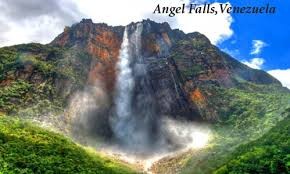
Landmark: Angel Falls